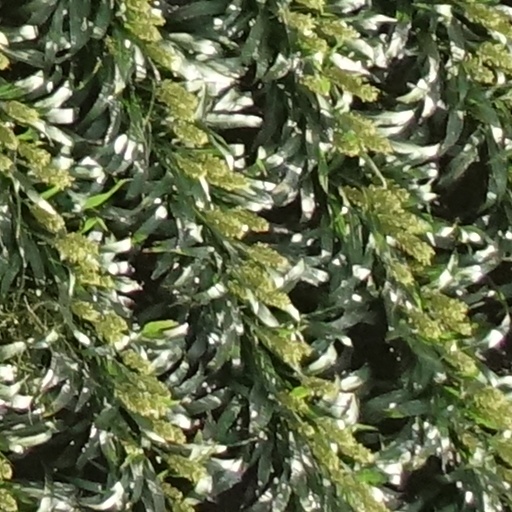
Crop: sorghum